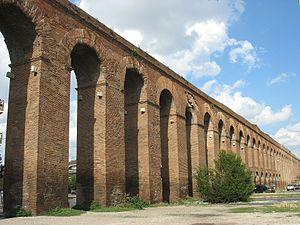
Les aqueducs de Rome forment un vaste réseau d'adduction d'eau constitué de canaux artificiels qui convergent vers la ville de Rome antique et assurent son alimentation en eau potable. Ils sont construits et agrandis au fil des siècles pour adapter l'approvisionnement en eau à une population toujours plus importante et à des édifices requérant une grande quantité d'eau pour fonctionner, comme les thermes et les naumachies. La construction des aqueducs s'étend dans toute la péninsule italienne puis dans toutes les provinces de l'Empire à mesure que la puissance romaine croît. Contrairement aux autres type d'édifices, les structures des aqueducs les plus impressionnantes ne se trouvent pas à Rome mais dans les provinces comme le Pont du Gard, l'aqueduc de Ségovie ou encore l'aqueduc de Carthage de plus de 100 km de long. Toutefois, le réseau d'aqueducs de Rome demeure unique de par sa taille, sa capacité et sa complexité.